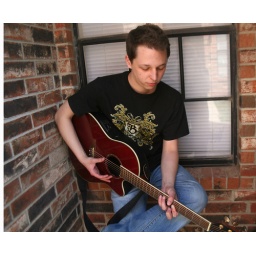
I loved the color contrast from the red guitar against the bricks. Exposure: 0.006 sec (1/160)Aperture: f/3.5Focal Length: 18 mm